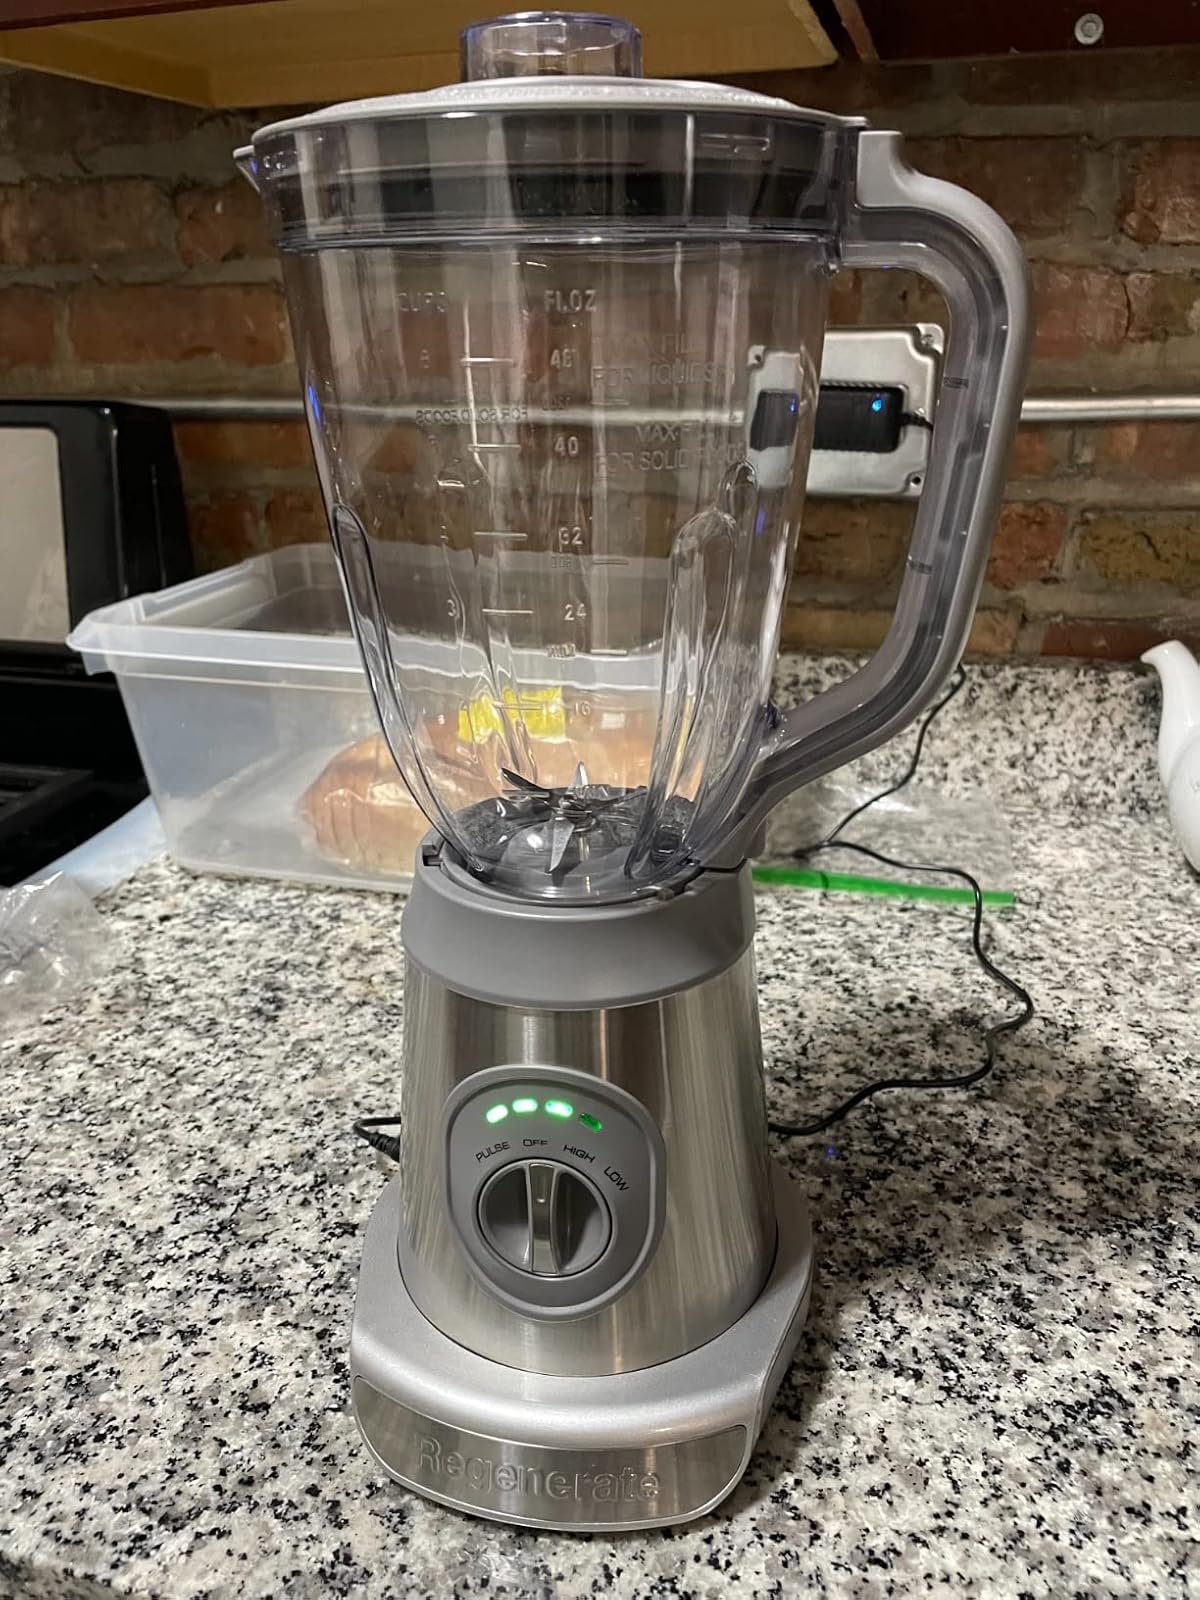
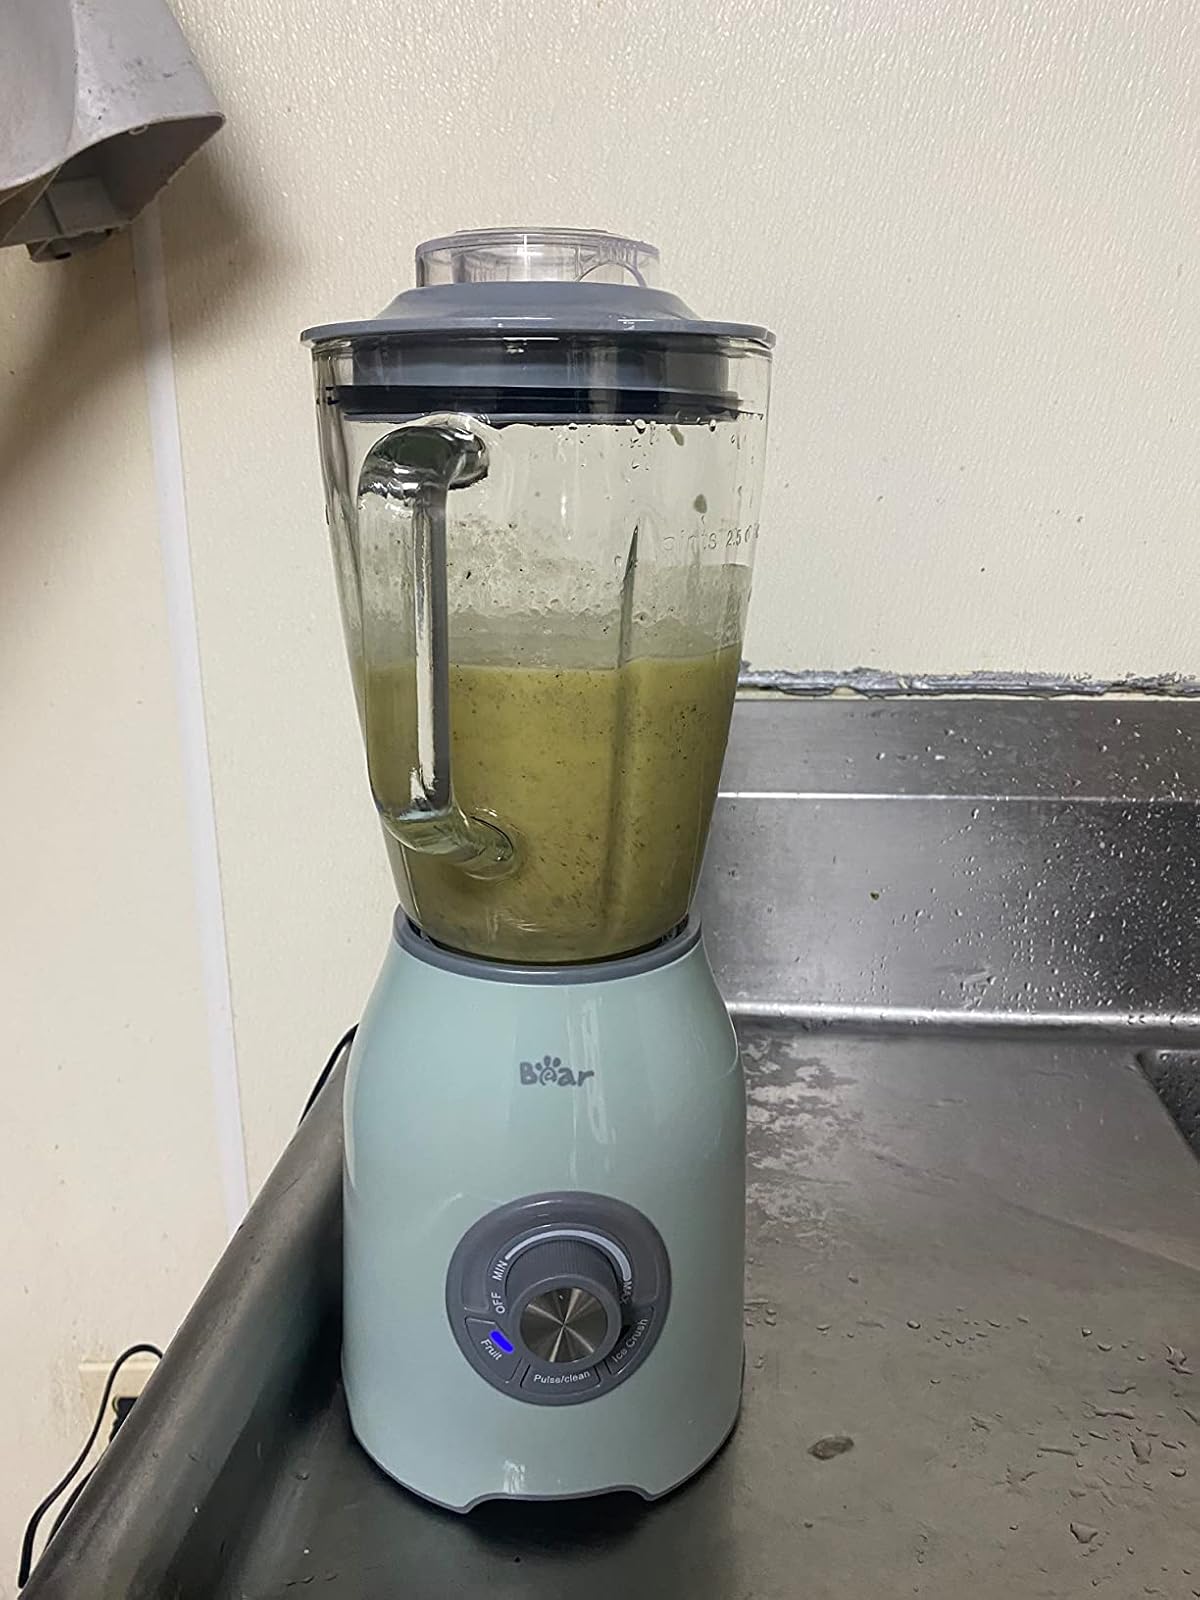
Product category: items_blender
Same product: no